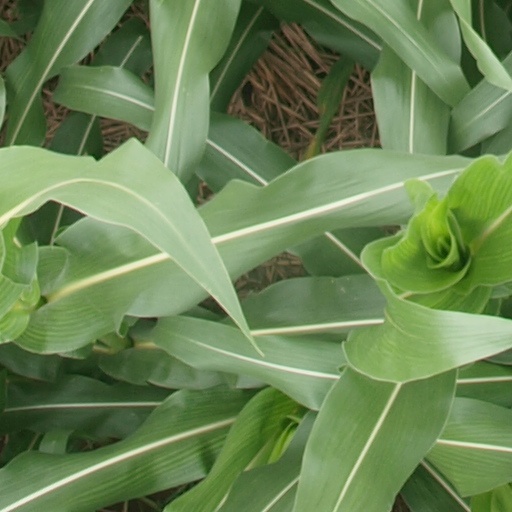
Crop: maize; corn